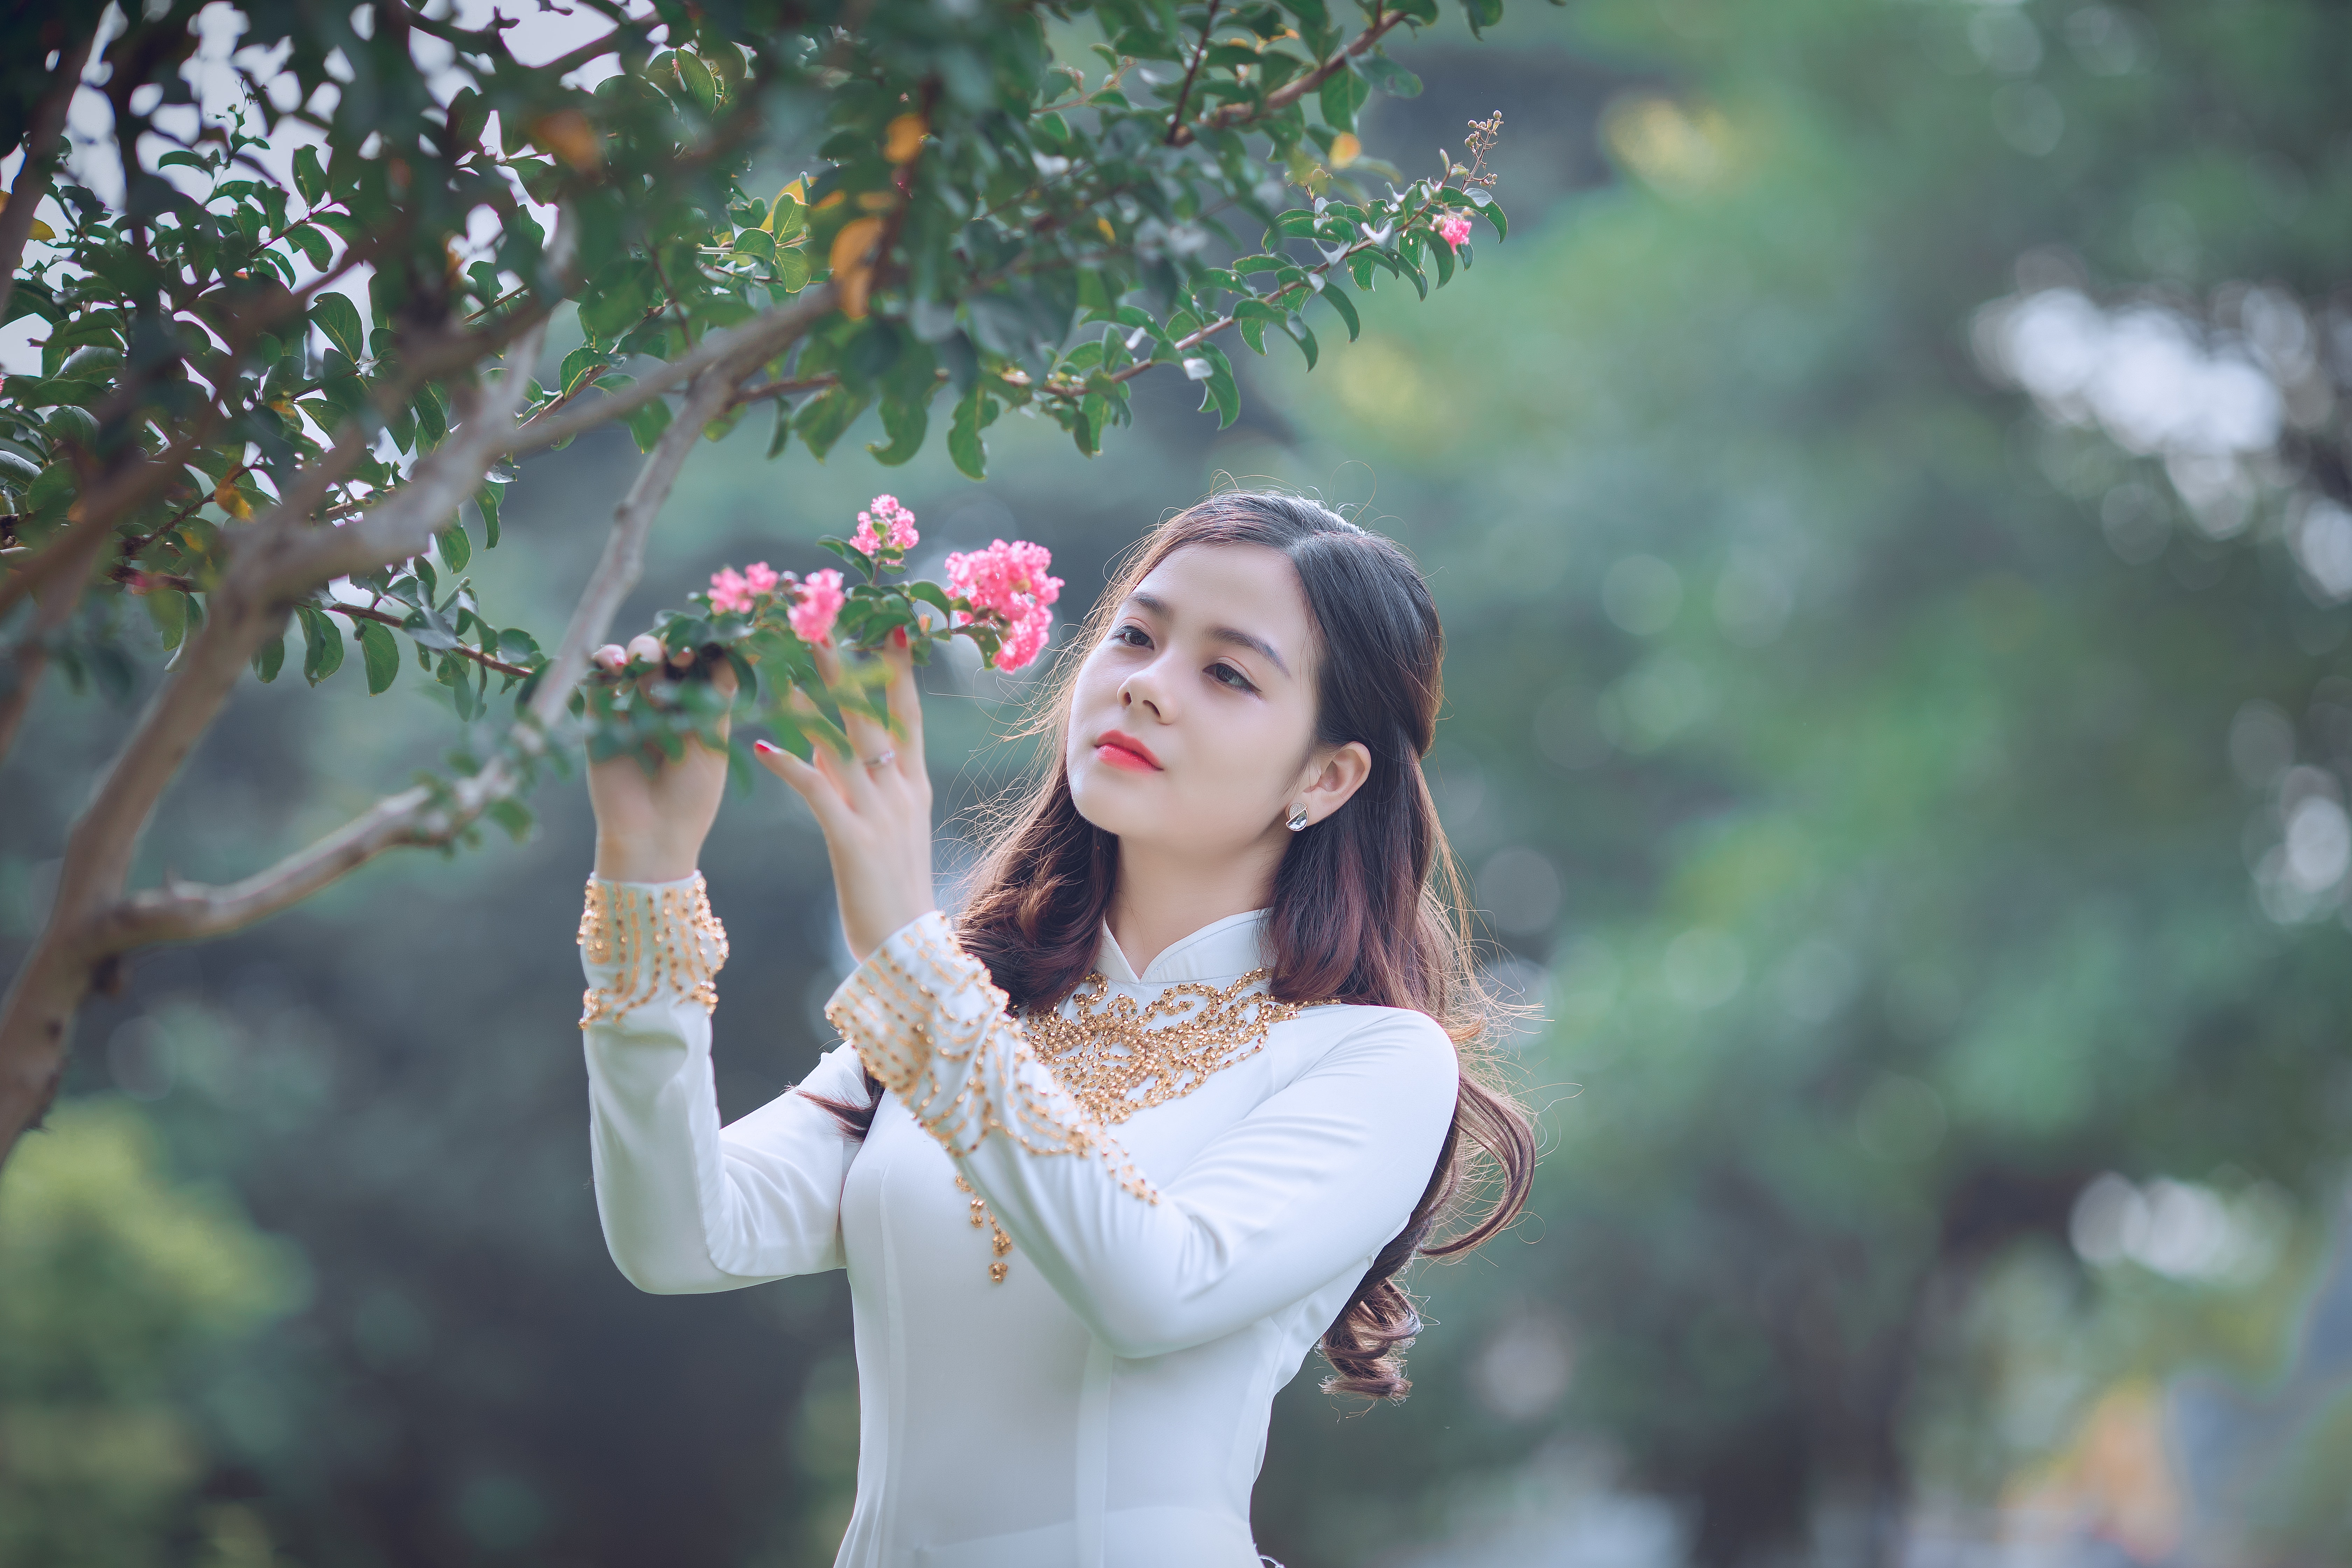
People in nature, photograph, white, beauty, red, green, skin, pink, yellow, dress, spring, tree, photography, botany, leaf, lip, photo shoot, sunlight, eye, portrait photography, summer, branch, plant, flower, long hair, forest, happy, fawn, portrait, brown hair, blossom, headpiece, woodland, model, floral design, style